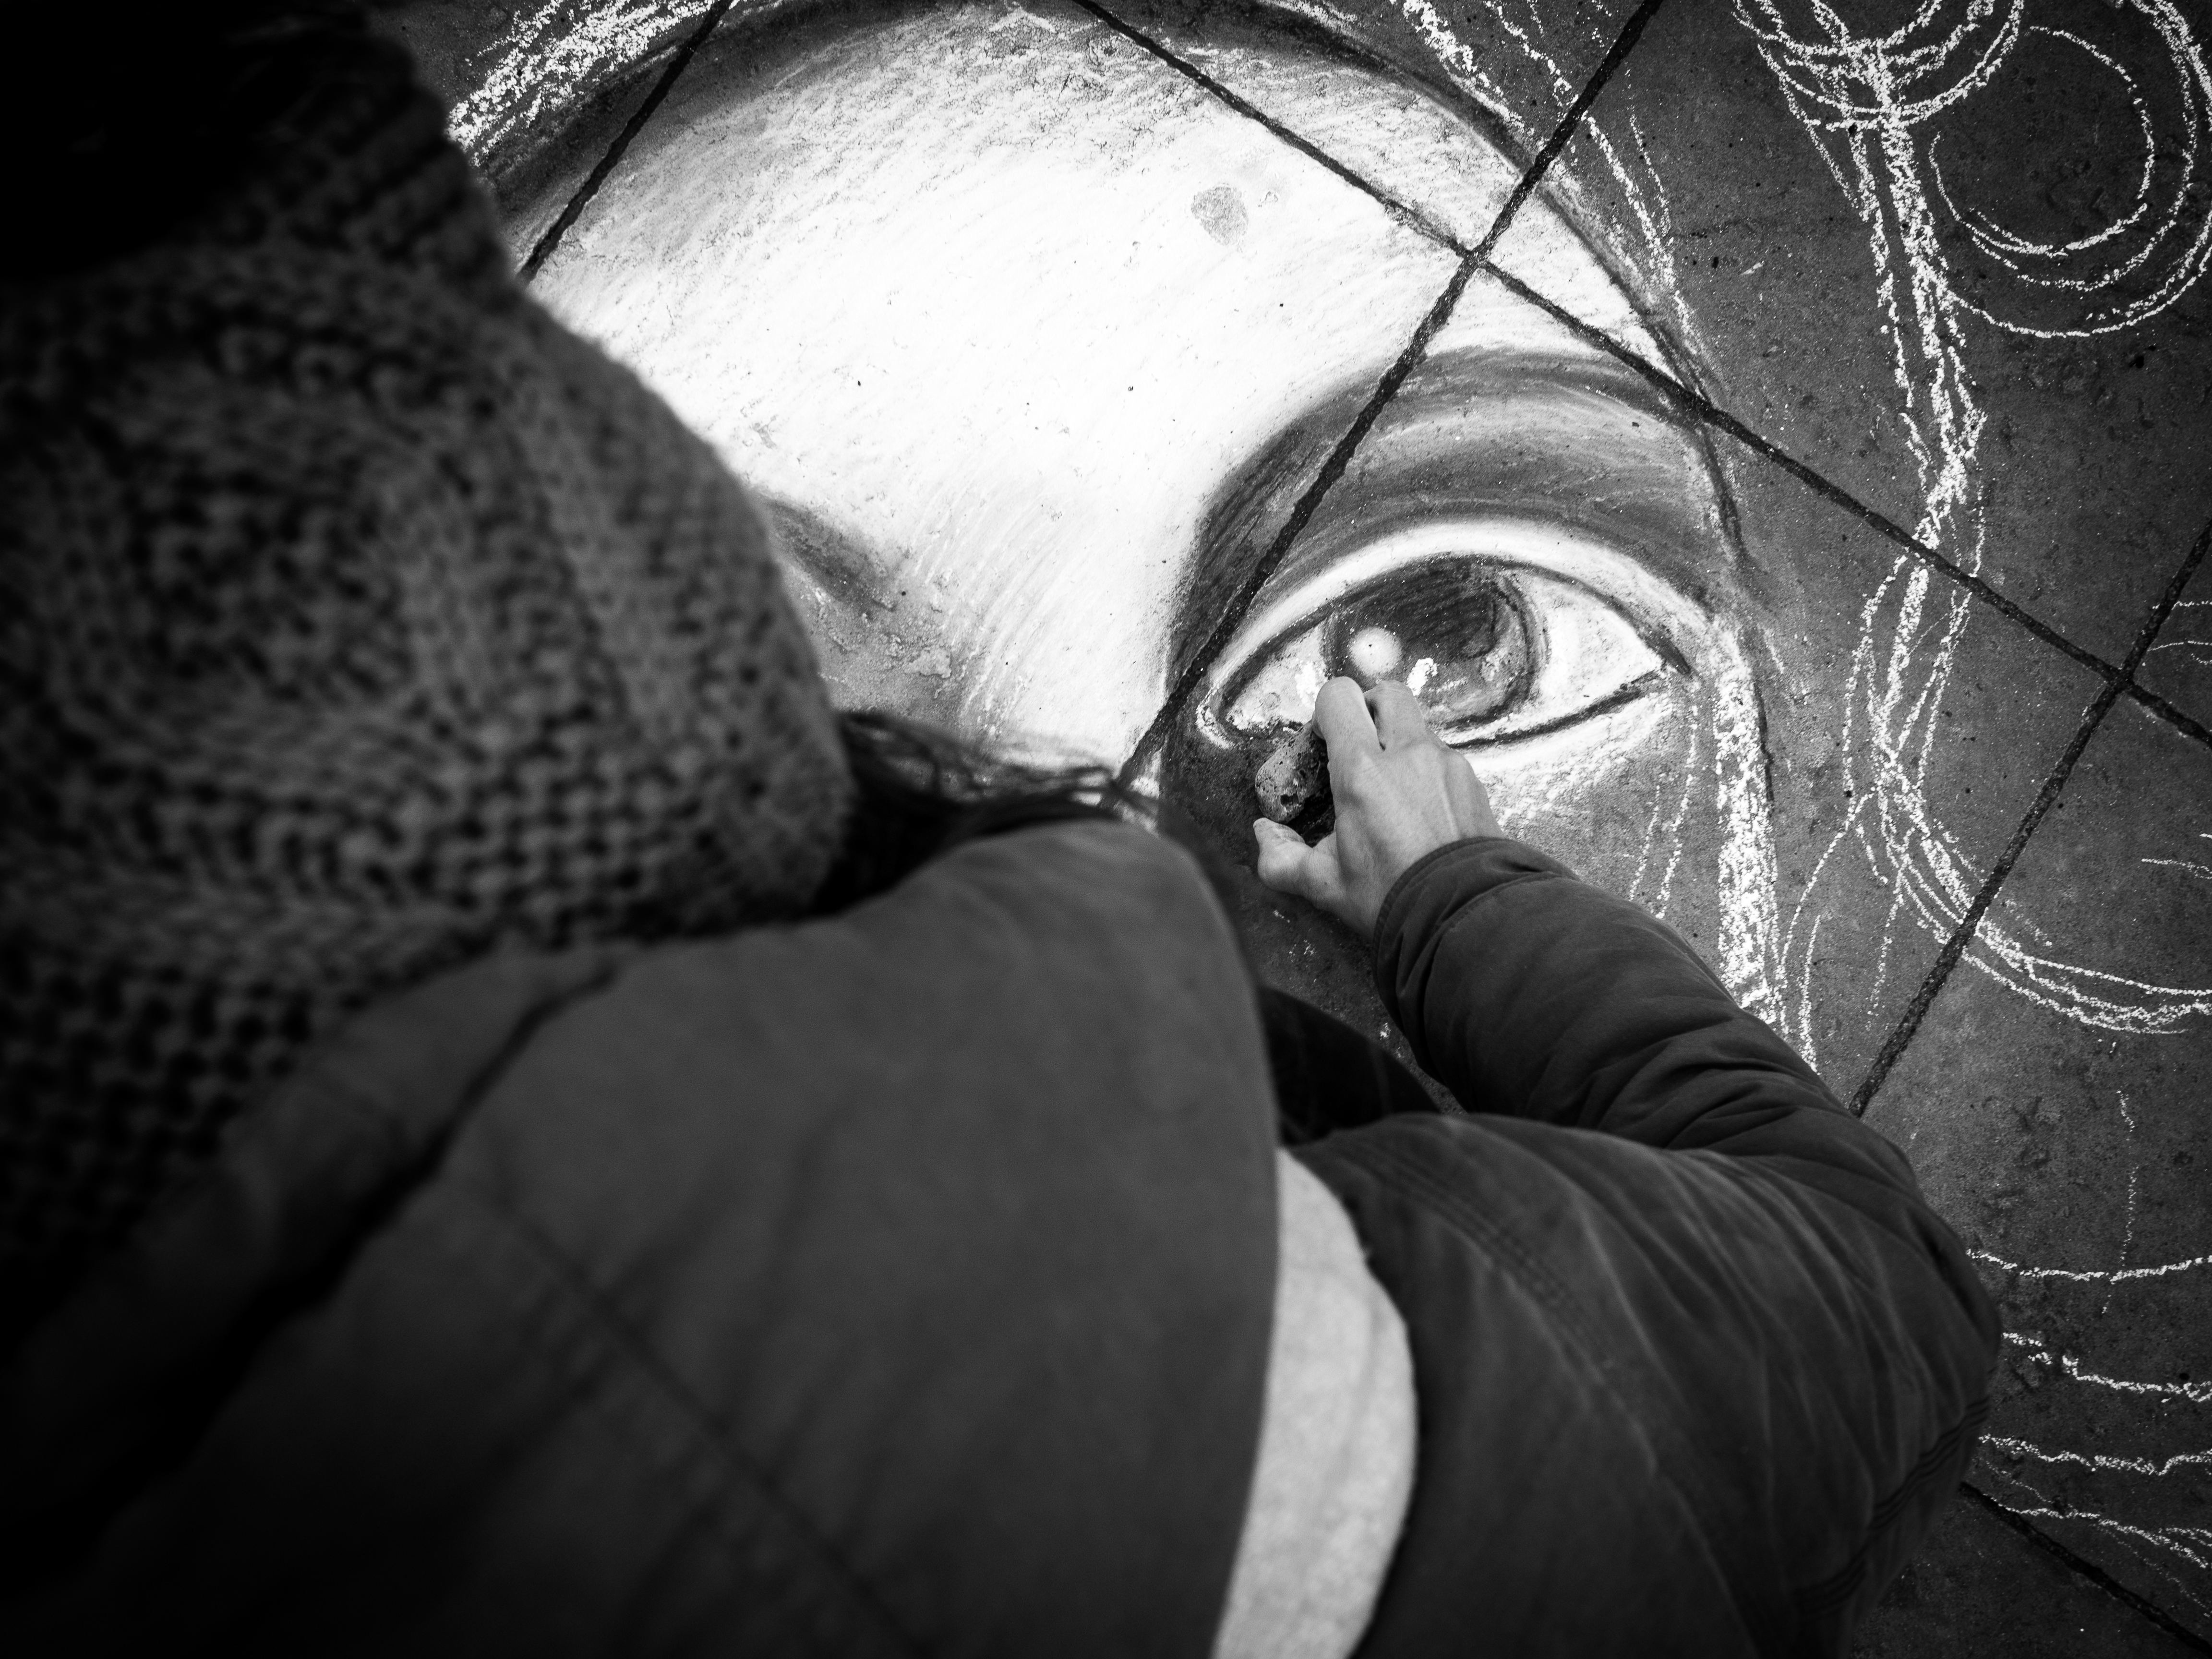
hand, person, black and white, white, photography, portrait, darkness, black, monochrome, eye, head, photograph, organ, emotion, interaction, monochrome photography